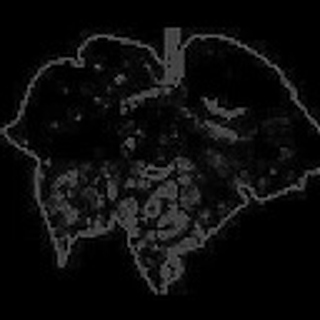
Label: cotton_bacterial_blight